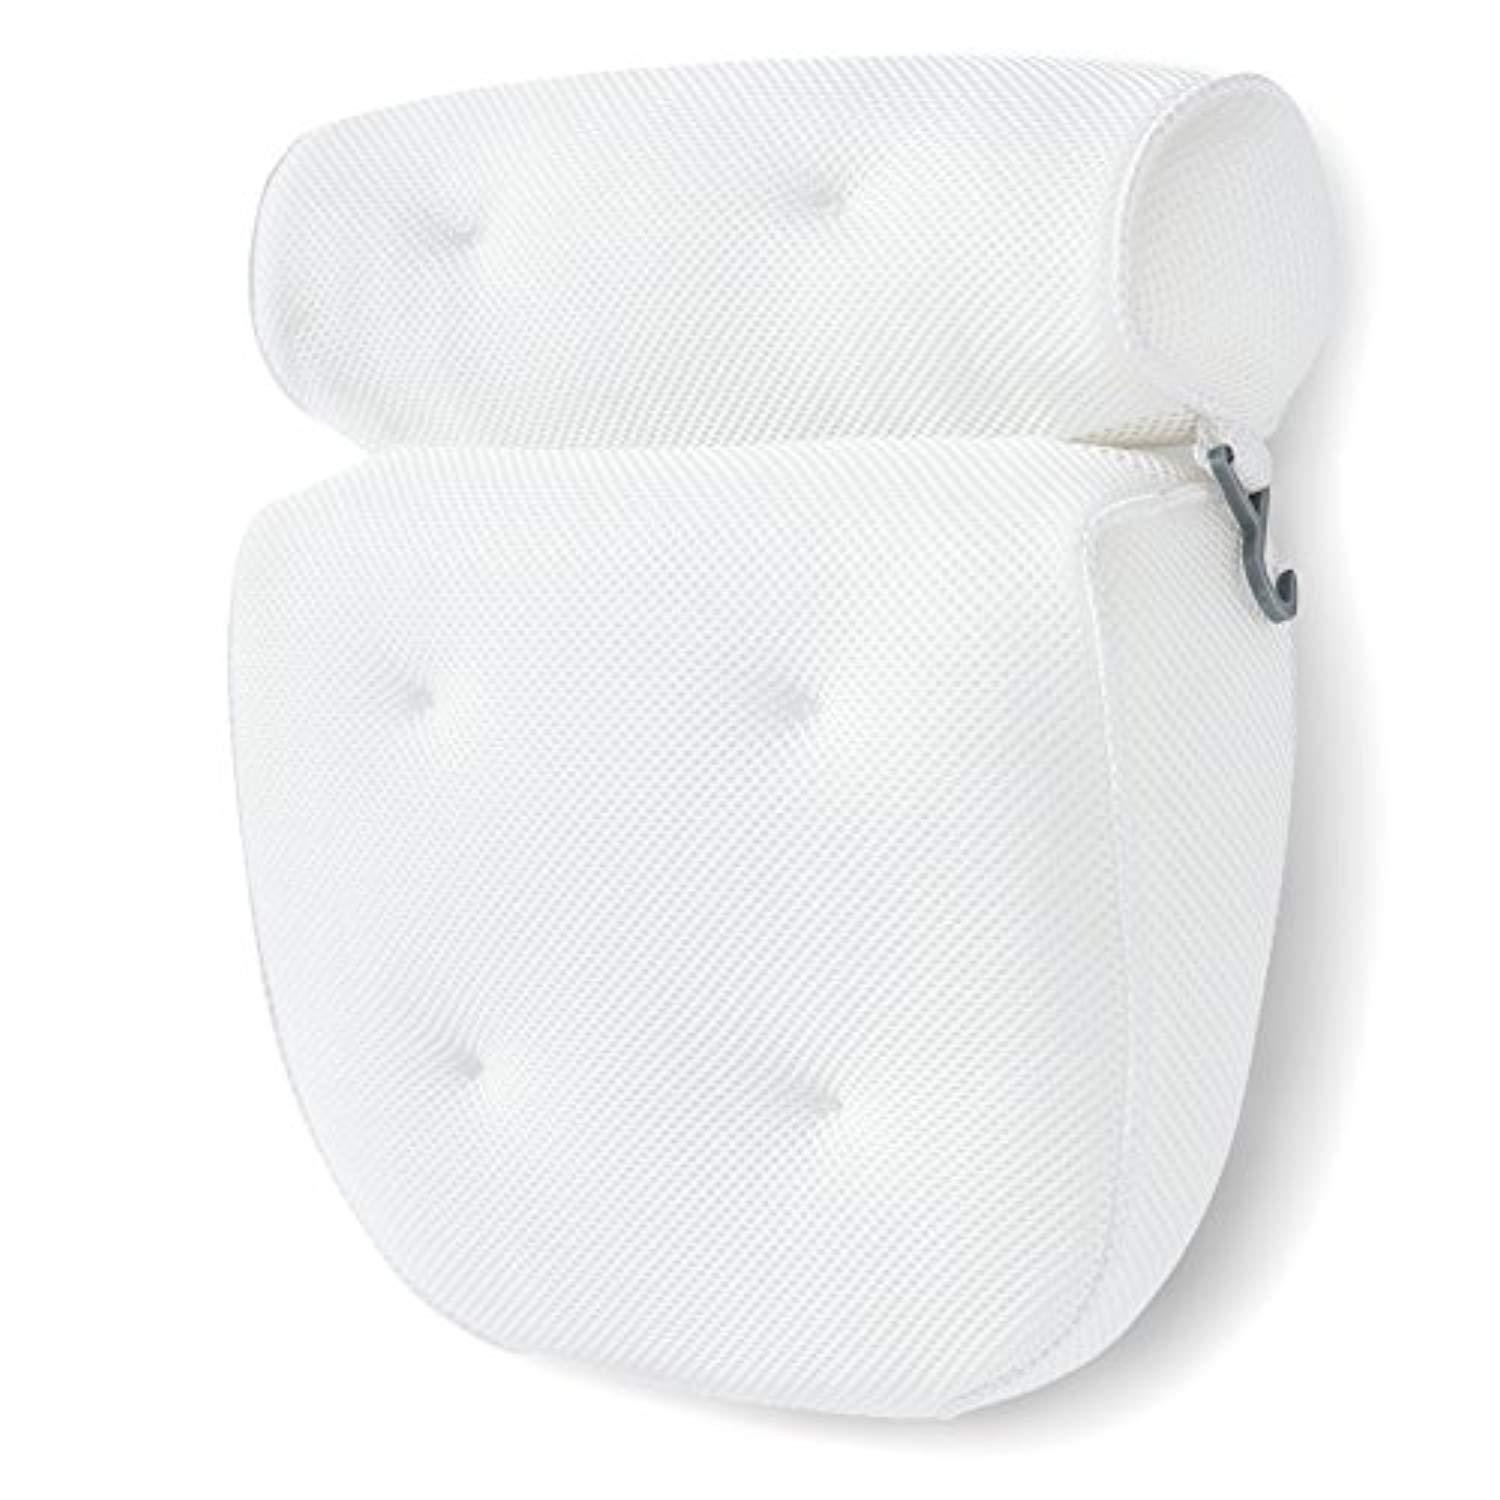
Bath Pillow Bathtub Spa Pillow, Non-slip 6 Large Suction Cups, Extra Thick for Perfect Head, Neck, Back and Shoulder Support by Idle Hippo, Fits All Hot Tub, Whirlpool,...
Bath Pillow Bathtub Spa Pillow, Non-slip 6 Large Suction Cups, Extra Thick for Perfect Head, Neck, Back and Shoulder Support by Idle Hippo, Fits All Hot Tub, Whirlpool,...
Brand: Idle Hippo
Category: Home & Garden > Bathroom Accessories > Bath Pillows